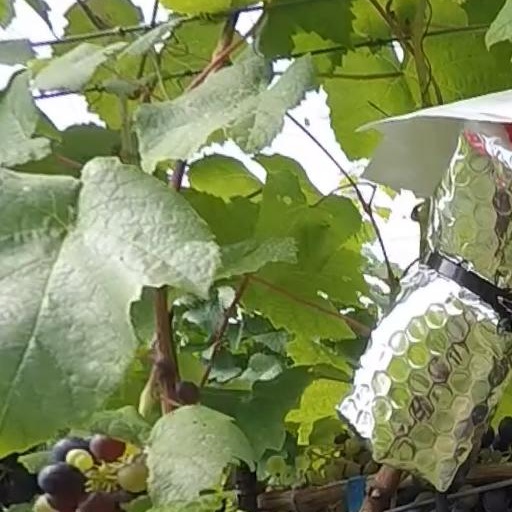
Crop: grape